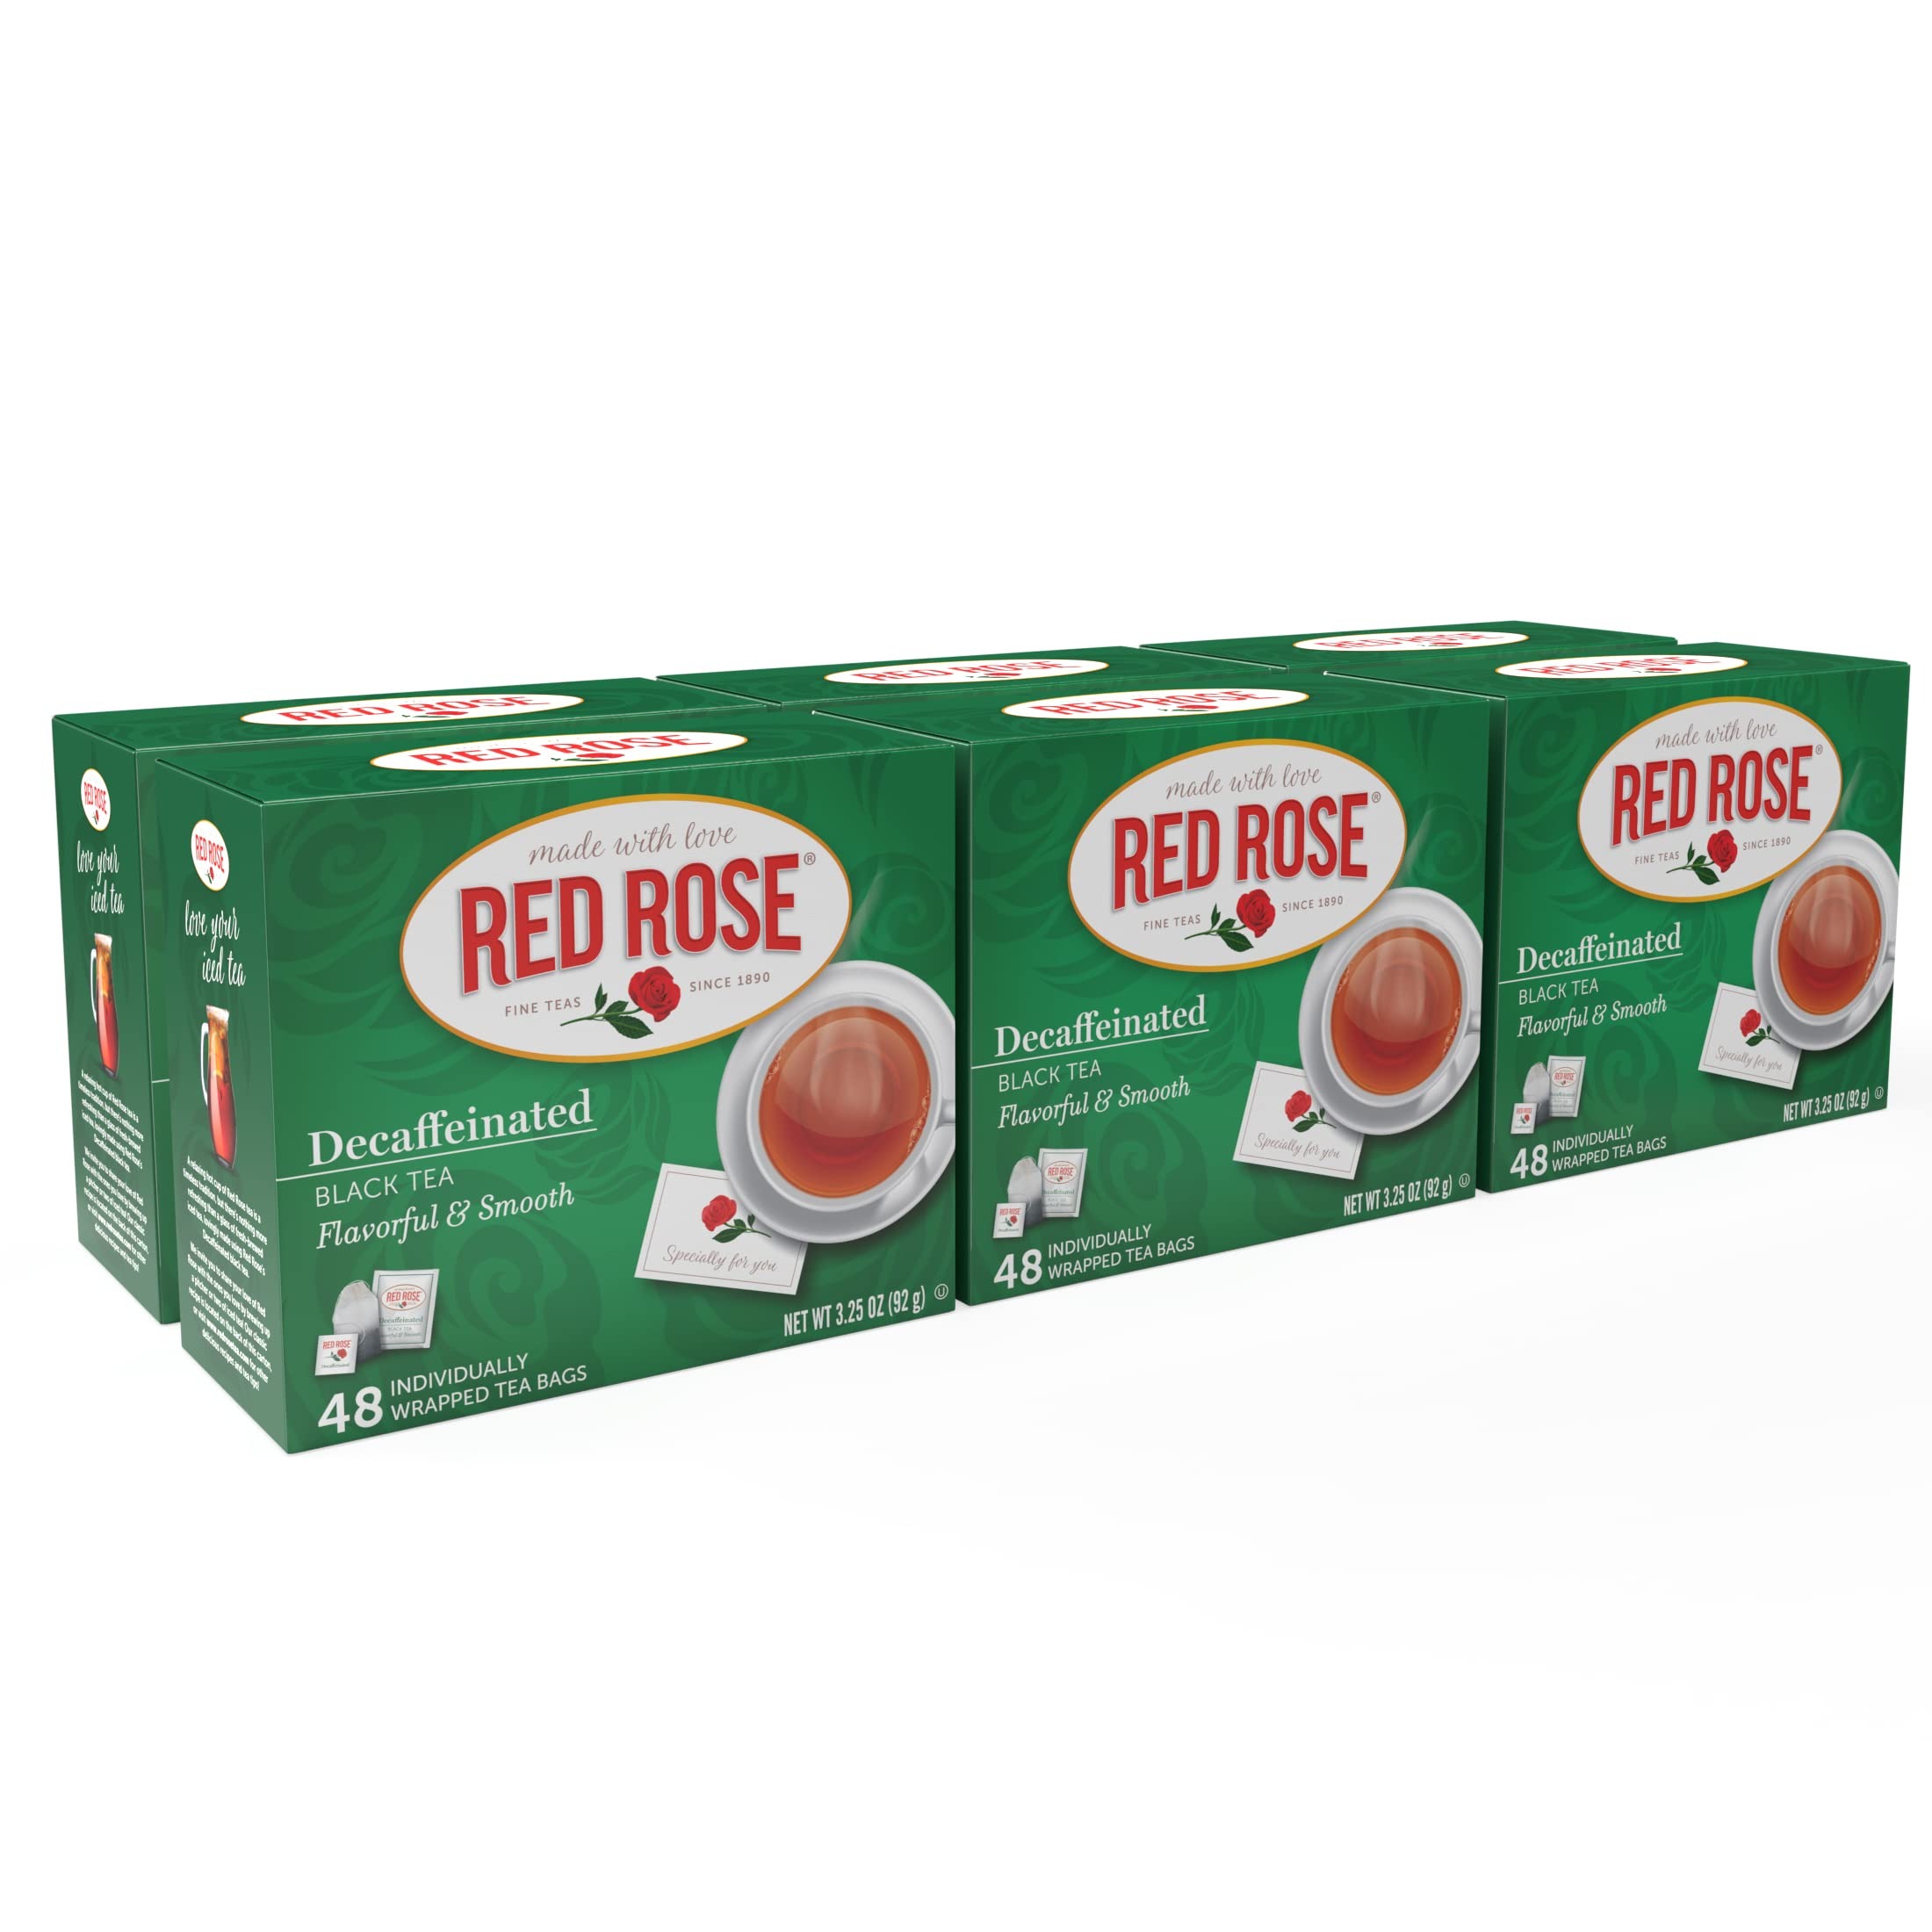
Item Name: Red Rose Naturally Decaffeinated Black Tea, Smooth & Flavorful Decaf for Iced or Hot Tea in Bulk, Gluten-Free, 12 Pack of 48 Individually Wrapped Teabags, 576 Teabags Total
Bullet Point 1: BLACK TEA- Red Rose Decaf Black Tea Specially Blended Tea makes a tasty, full bodied black tea. Enjoy a cup of the natural goodness of black tea that is complimented perfectly with milk and sugar. For more than 100 years, we have been passionate about what we do, dedicated to using only the finest teas from premier mountain estates around the world.
Bullet Point 2: SINGLE SERVE BLACK TEA BAGS- Each box has 48 individually wrapped tea bags with tag. Steep for 3-5 minutes for the perfect cup of decaffeinated Black Tea which delivers a flavorful and smooth tea experience.
Bullet Point 3: TEA BENEFITS- Our Decaffeinated Black Tea makes an amazing cup of fine tea that promotes overall health and well-being. Black Tea contributes to total water intake, promoting hydration.
Bullet Point 4: EXCEPTIONAL QUALITY: Red Rose Tea was founded in 1890. We're passionate about continuing the Red Rose tradition to craft full-bodied, rich tea blends made for the tea lover with the same care established more than a century ago.
Bullet Point 5: LOVE IN EVERY CUP- Our Red Rose Decaf Black Tea is blended with care to create a perfectly balanced, great-tasting cup of our classic blend that demonstrates our passion for a superior tea experience. So, when you sit down with a cup of Red Rose Tea, savor the aroma and taste the love in every cup.
Value: 576.0
Unit: Count

Price: 29.99